Medal of Faithful Service

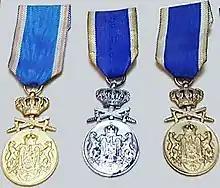
All three classes, model 1932.

During the Second World War from 1941 to 1944, the medal with swords was also awarded to members of the German Wehrmacht.